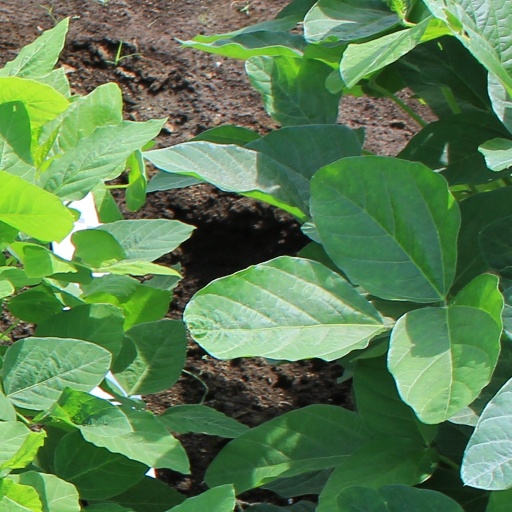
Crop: soybean